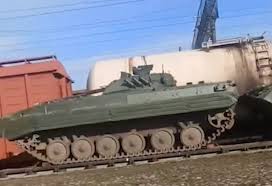
Label: BMP